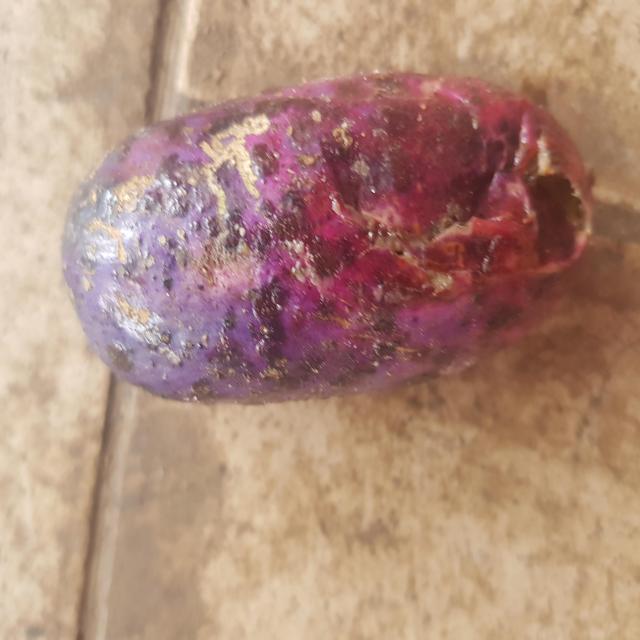
Plum grade: bruised